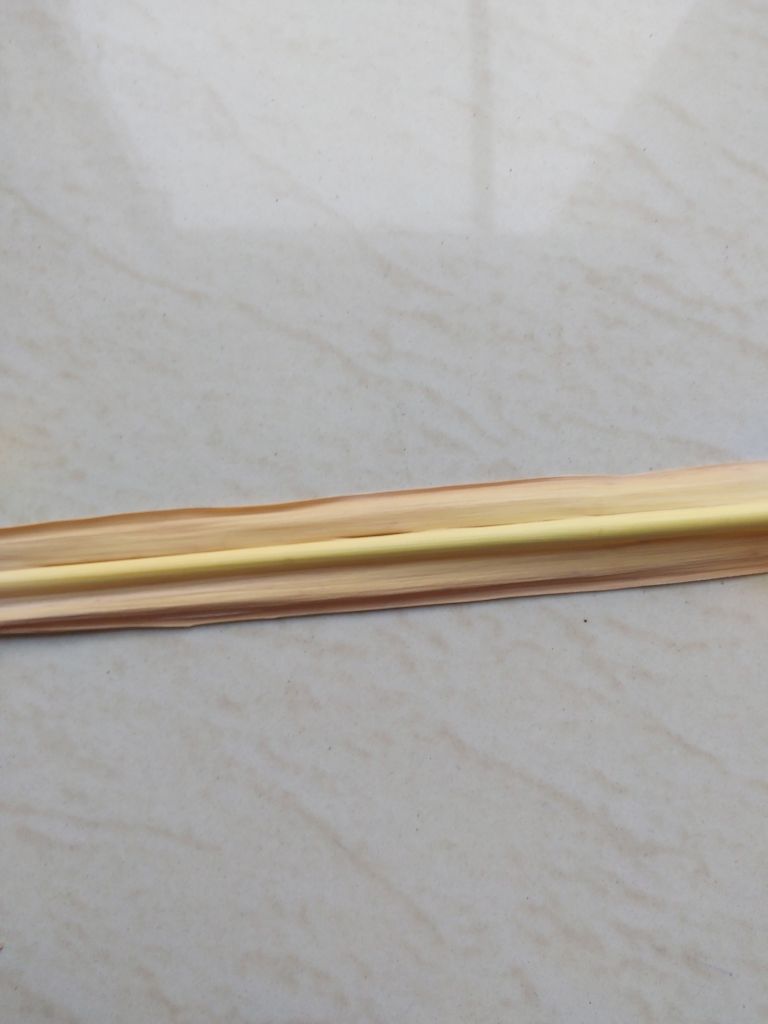
Label: Yellow Leaf